Lachie Fogarty

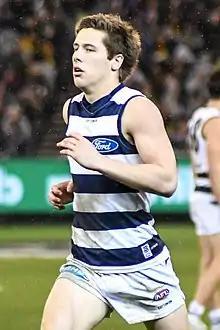
Fogarty playing for Geelong in August 2018

Lachlan Fogarty (born 1 April 1999) is a professional Australian rules footballer playing for the Carlton Football Club in the Australian Football League (AFL). He was drafted by Geelong with their first selection and twenty-second overall in the 2017 national draft. He made his debut in the three point win against at the Melbourne Cricket Ground in the opening round of the 2018 season.